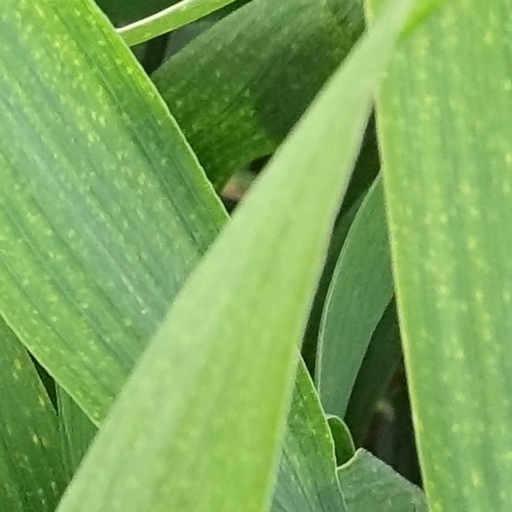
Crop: wheat